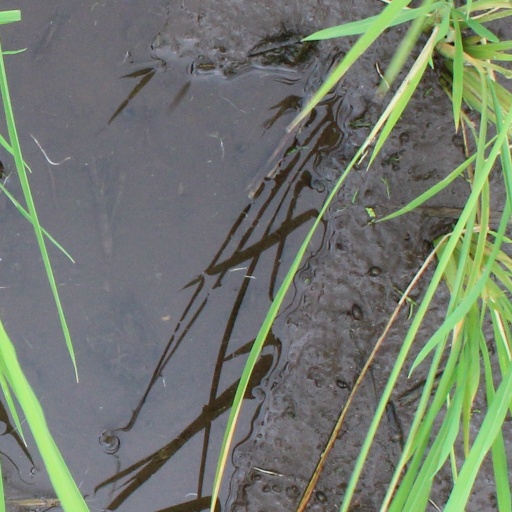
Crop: rice